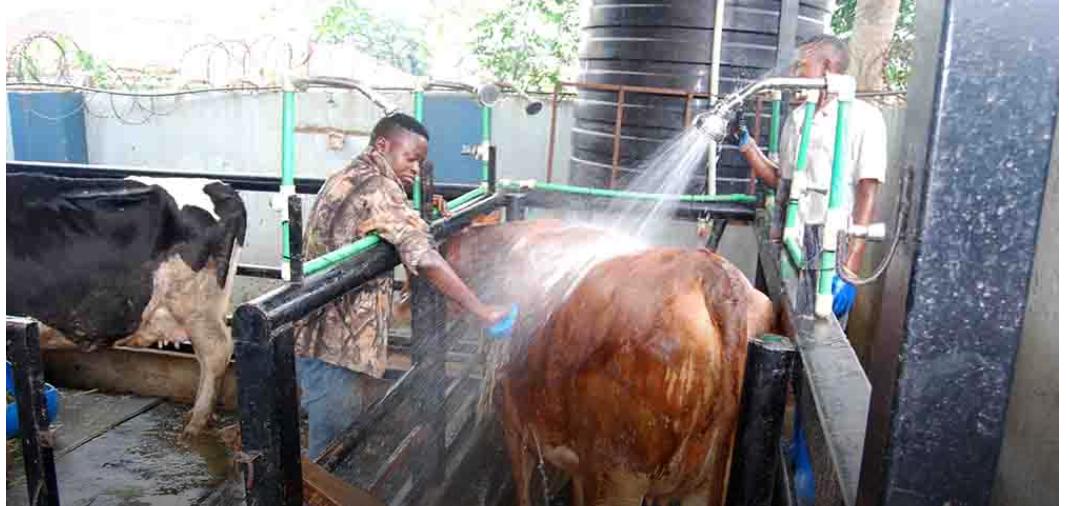
Wanaume wawili, wako kwenye zizi wakisafisha ng'ombe. Mwanaume mmoja amevalia shati lenye rangi ya kijani na kahawia.Anatumia [cs] brush[cs] ya	[cs] blue [cs], kumsugua ng'ombe wa kahawia. Mwanaume mwingine amevalia shati jeupe. Anatumia bomba la maji kumnyunyizia ng'ombe maji. Nyuma yao kuna matangi makubwa ya kuhifadhi maji.